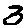
Label: 3